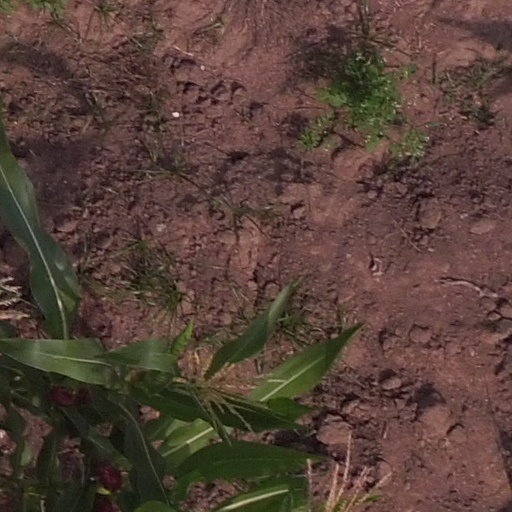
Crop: maize; corn